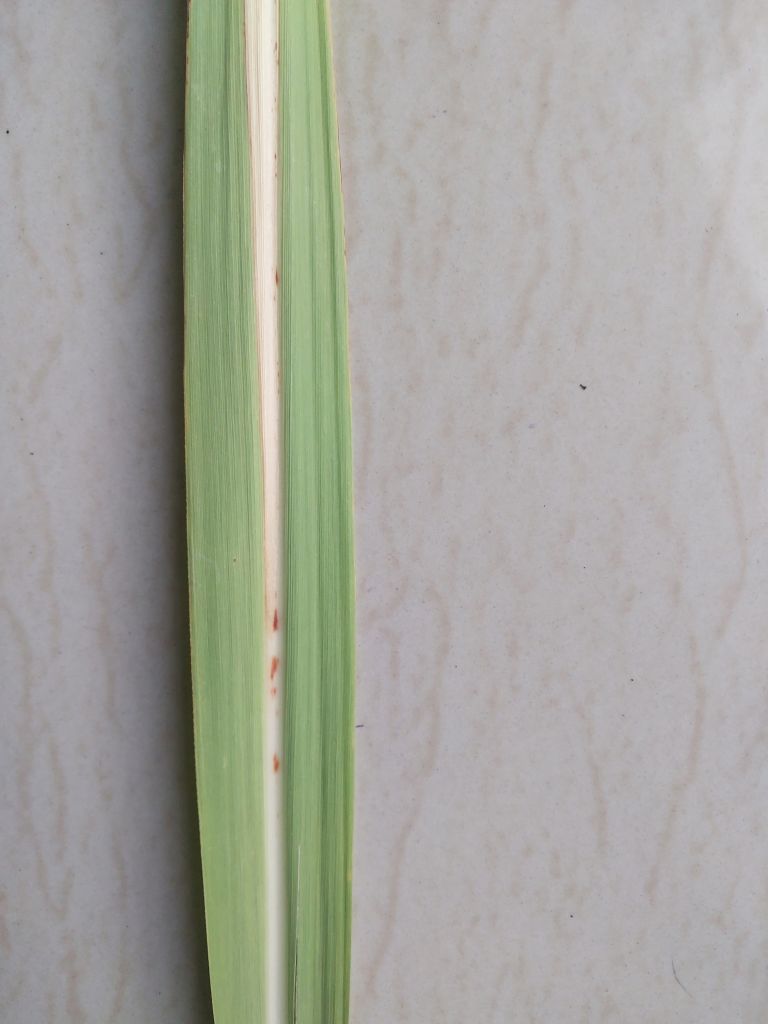
Label: Brown Spot